Battlefield: Bad Company 2

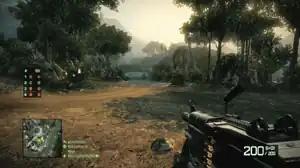

Multiplayer is class-based, with four classes: Assault, Engineer, Medic, and Recon. Each class has a variety of unique weapons and equipment, and serves a specific role in combat. There are also some weapons that can be used by any class, such as pistols and shotguns. Each class gains experience and levels up separately.